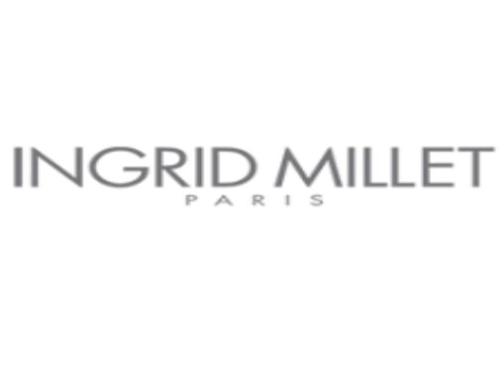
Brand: millet-2
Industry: Others